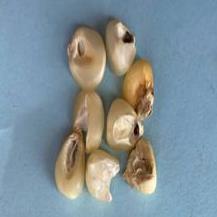
Maize quality: Bad